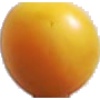
Label: cherry_wax_yellow